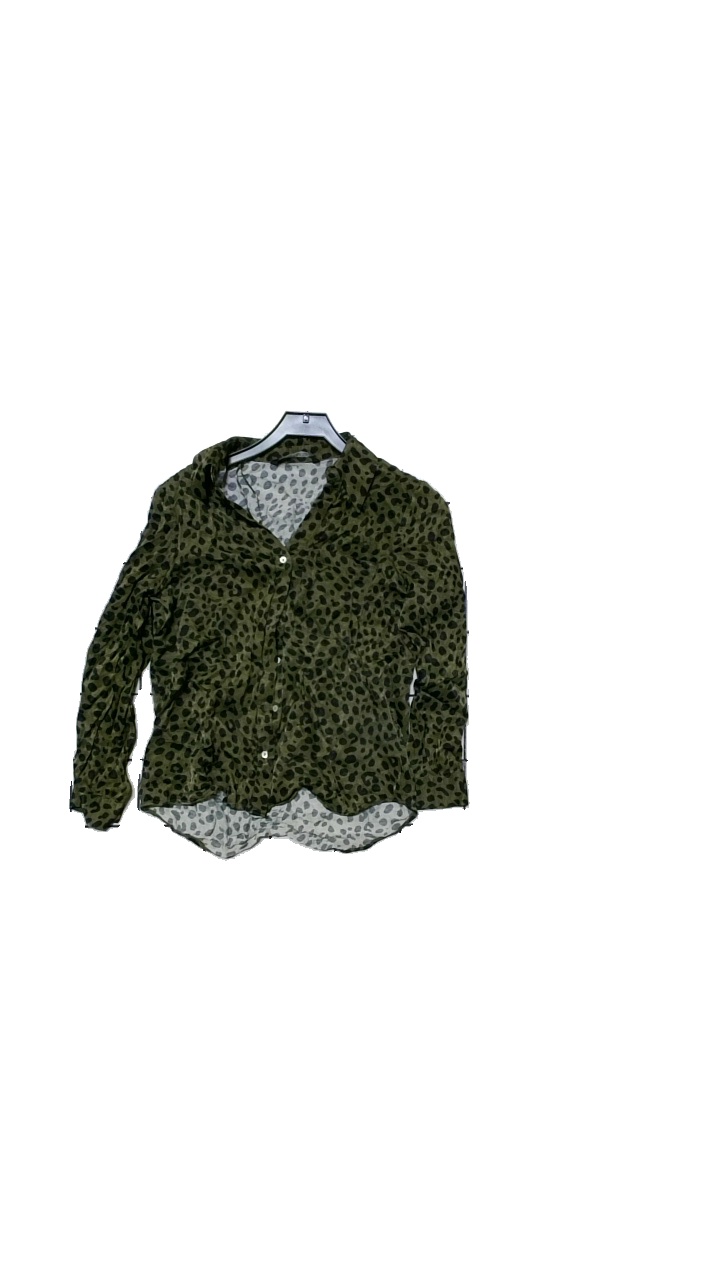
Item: Blouse (Ladies)
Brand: Zara
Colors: Green, Black
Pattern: Animal print
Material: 100% viscose
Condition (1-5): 5
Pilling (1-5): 5
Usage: Reuse
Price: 50-100